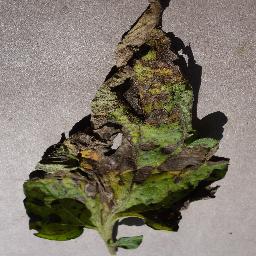
Label: Tomato___Early_blight